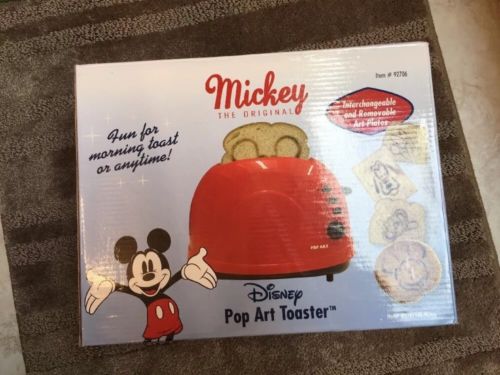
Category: toaster